Heiko Vogel

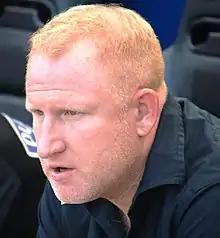
Vogel in 2018

Heiko Vogel (born 21 November 1975) is a German football manager. He was most recently the sporting director and coach of FC Basel.